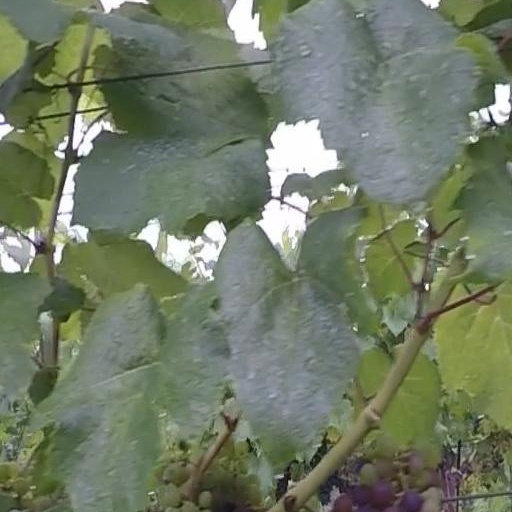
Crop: grape